Fernig sisters

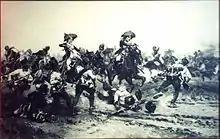
Depiction of the Fernig sisters

Félicité Fernig (1770–1841) and Théophile Fernig (1775–1819), known as the Sœurs Fernig (Fernig sisters), were two sisters who dressed as men and enlisted in the French Revolutionary Army during the French Revolutionary Wars. They were allowed to remain in service after their sex was discovered and became celebrities who were frequently mentioned in the contemporary French press.